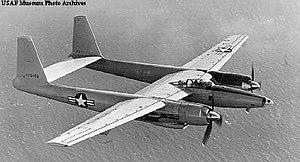
Le Hughes XF-11 est un prototype d'avion de reconnaissance américain développé dans les années 1940. Le premier appareil effectue son premier vol le 7 juillet 1946, piloté par Howard Hughes, et s'écrase, blessant grièvement le pilote. Le programme est par la suite abandonné.
Hughes Aircraft Company est une compagnie américaine de construction aérospatiale et de défense fondée par Howard Hughes. Elle construit surtout des prototypes comme le XF-11 ou le Hughes H-4 Hercules. À la mort de Hughes, elle continue à exister et construit l'hélicoptère AH-64 Apache. En 1984, la division Hughes Helicopters est rachetée par McDonnell Douglas, Hughes Space and Communications Company fut repris par Boeing.